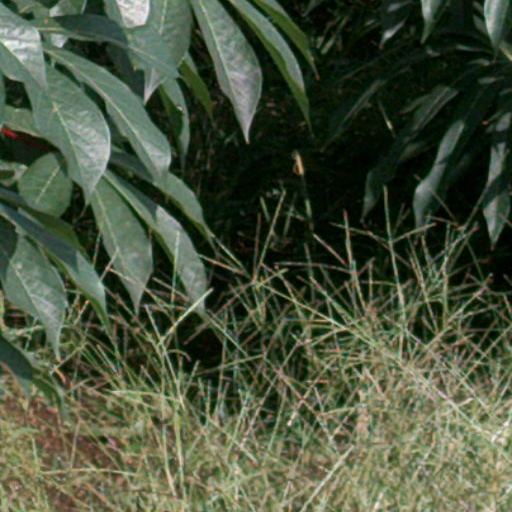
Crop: cassava